Friedrichshafen FF.64

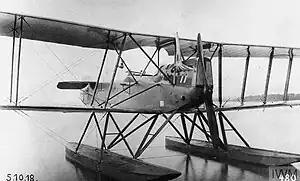
Front oblique view of the FF.64

The Friedrichshafen FF.64 was a German prototype short-range maritime patrol floatplane developed during World War I by the Friedrichshafen Aircraft Company for the Imperial German Navy's Naval Air Service. It was designed with folding wings to facilitate its use aboard ships. Three aircraft were ordered in 1918, but only one is known to have been completed as the war ended in November.